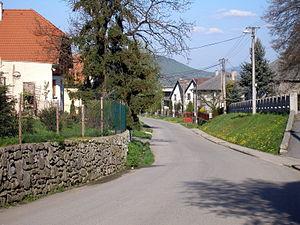
Šarišská Poruba est un village de Slovaquie situé dans la région de Prešov.